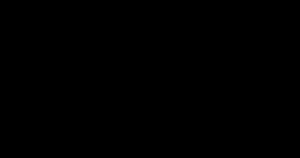
L'accent circonflexe est l'un des cinq diacritiques utilisés en français. Il peut coiffer les voyelles a, e, i, o et u.